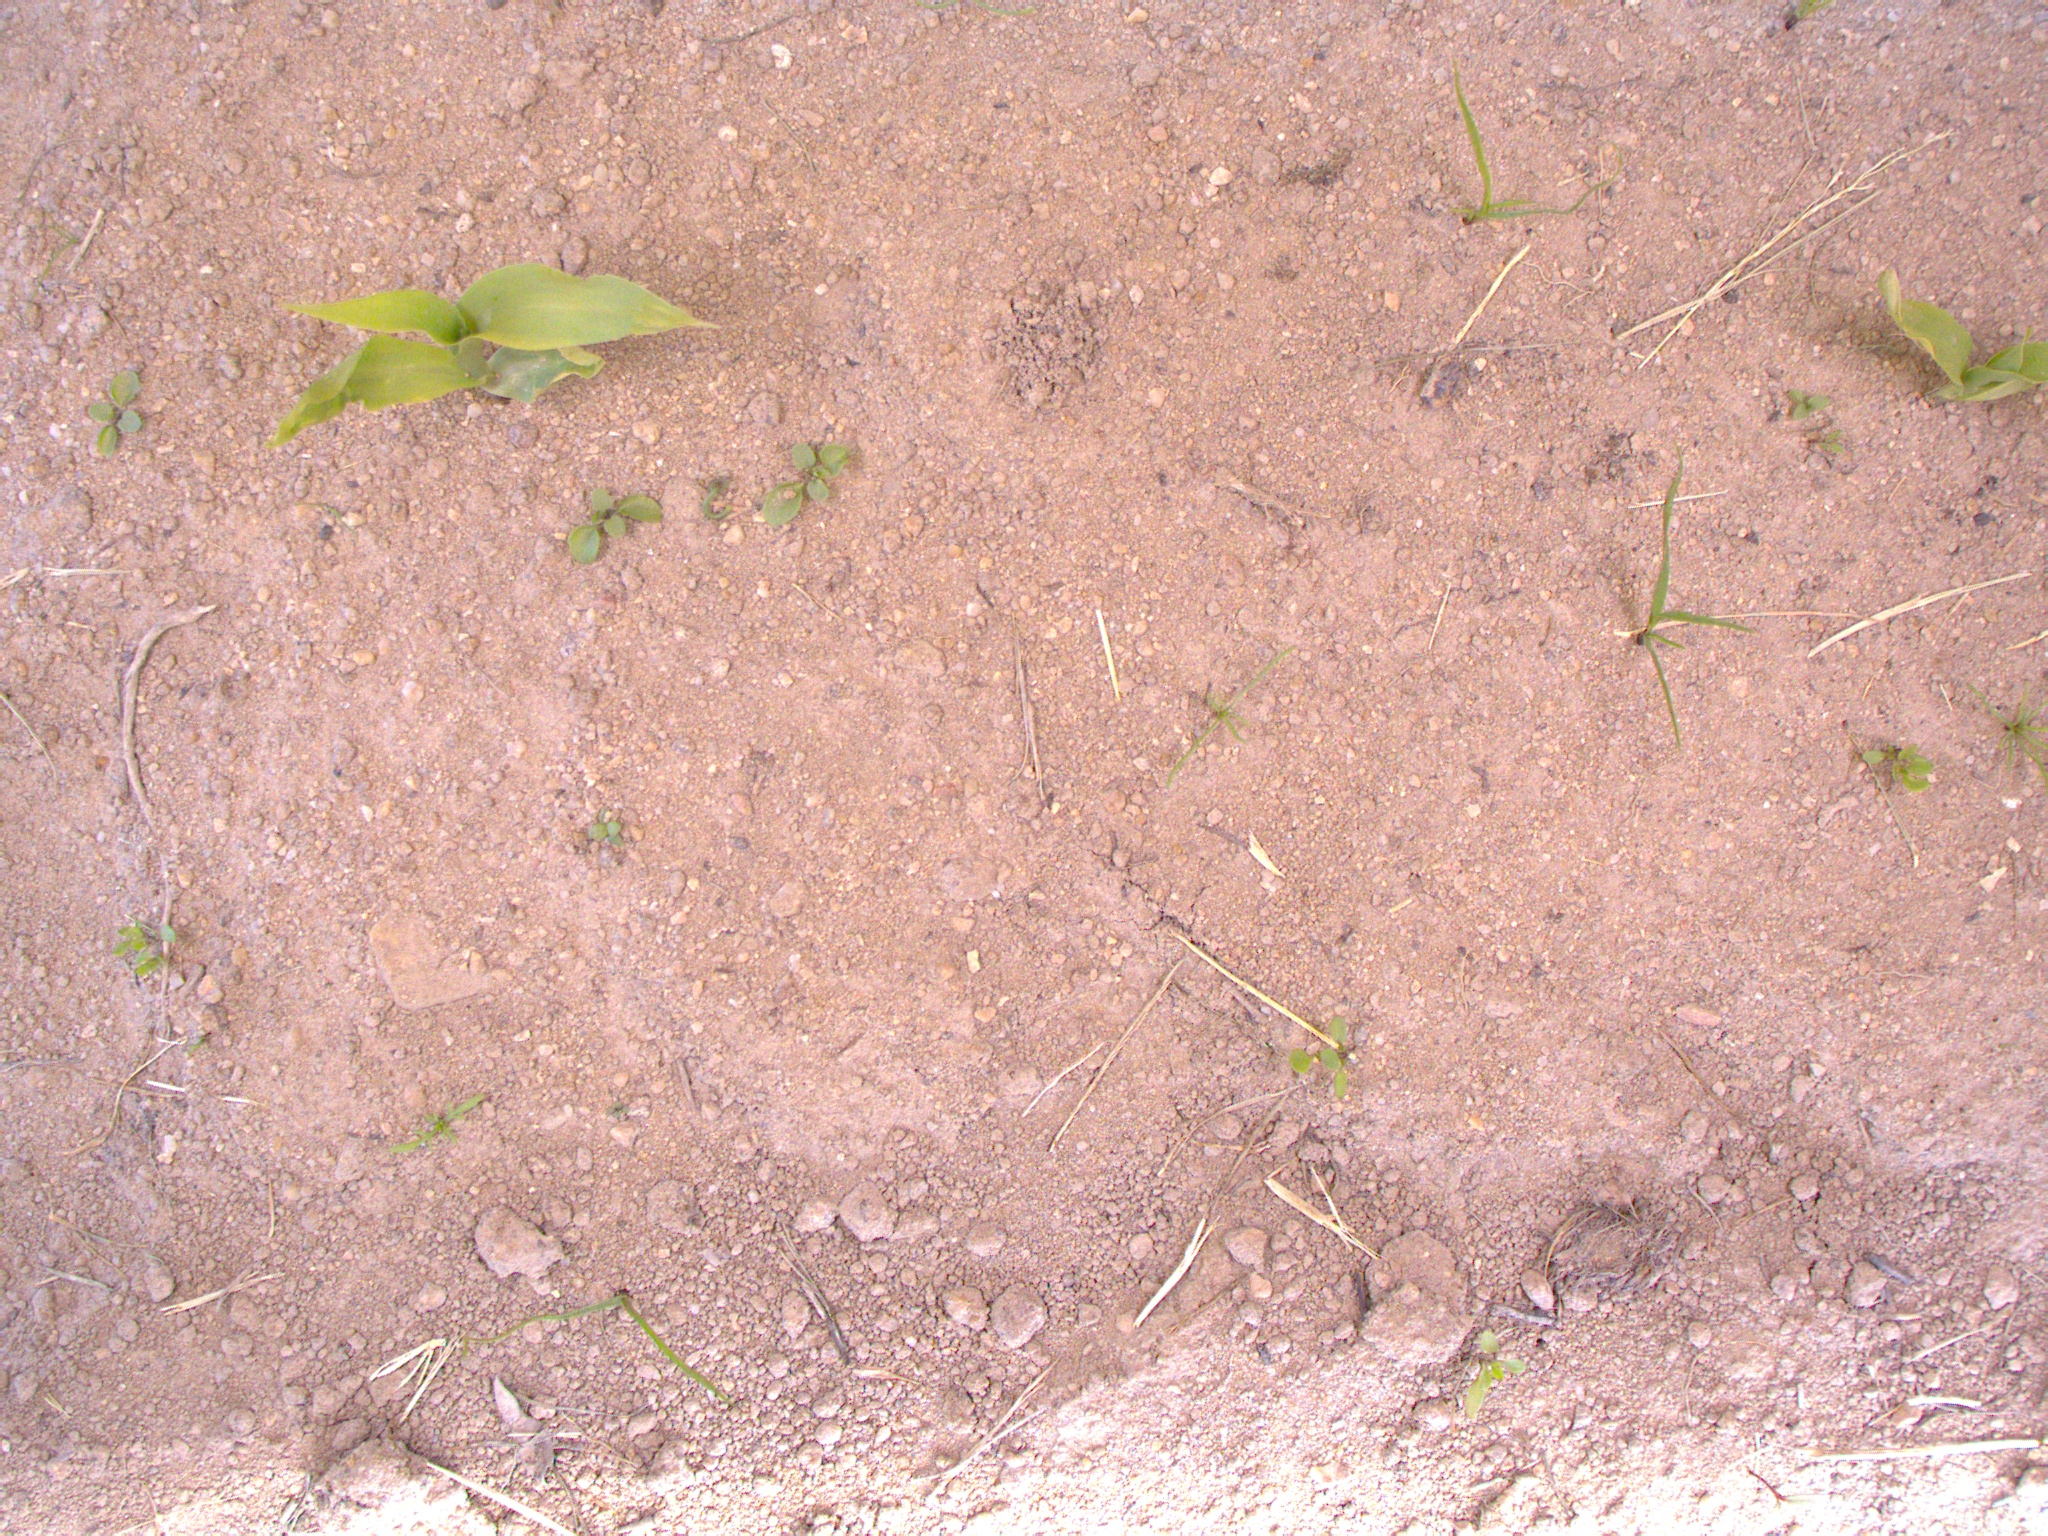
Crop: maize
Objects: maize, maize, stem_maize, stem_maize